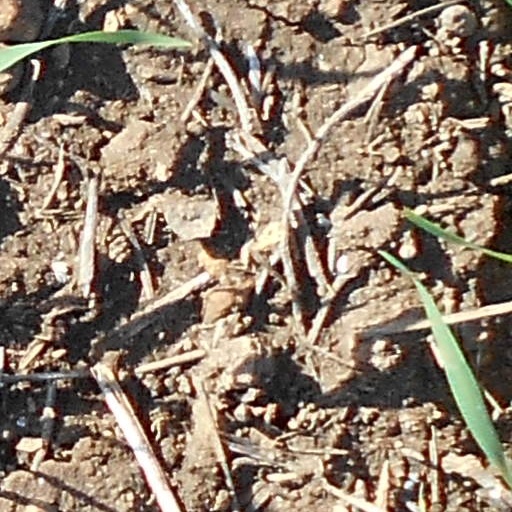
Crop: wheat